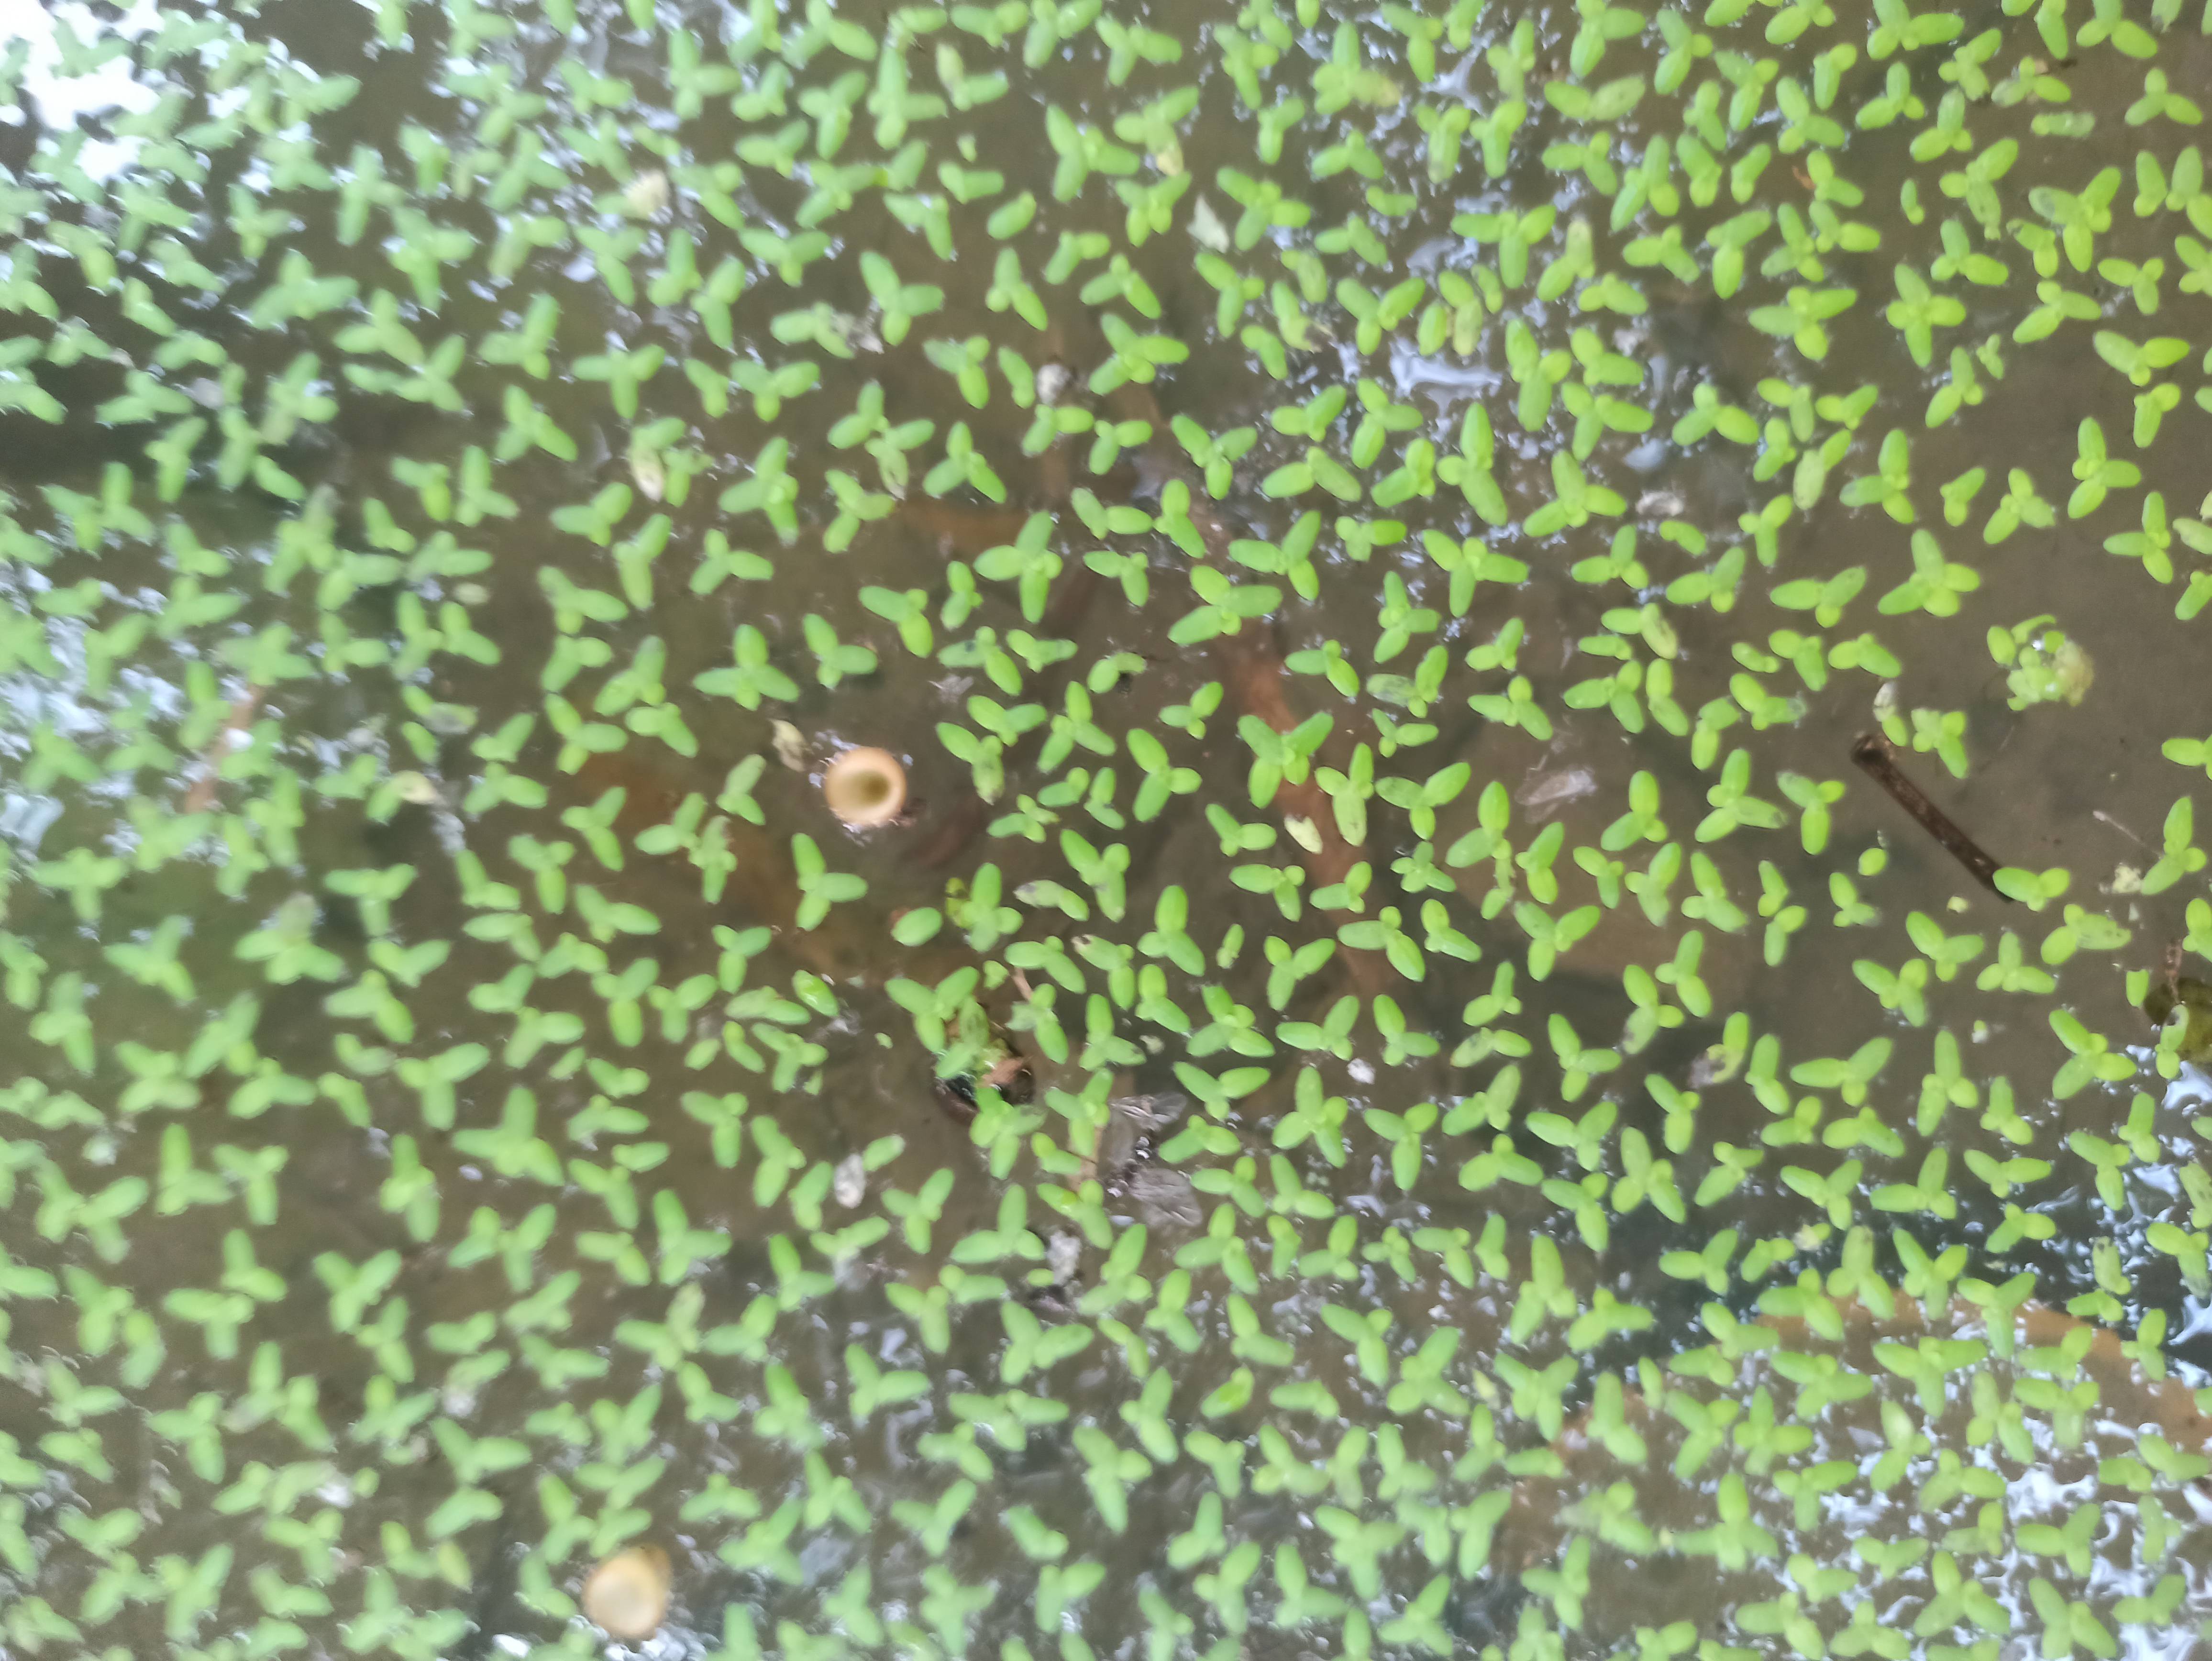
Species: Common Duckweeds (Lemna minor)